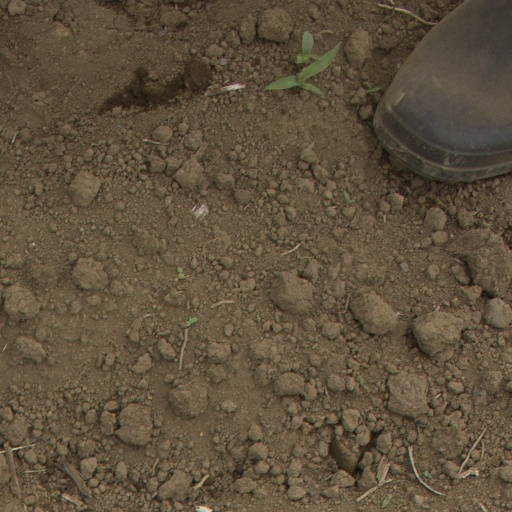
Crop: Jerusalem artichoke